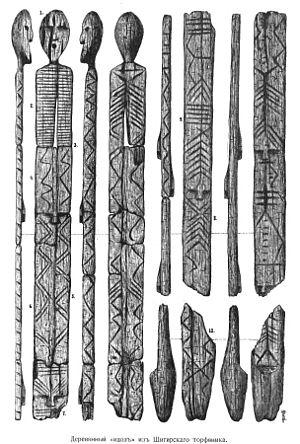
L'Idole de Shigir est la plus ancienne sculpture en bois conservée, datant d'il y a 11 600 ans selon la dernière étude menée par une équipe russo-allemande et publiée dans la revue Antiquity. Elle a été trouvée en 1890 près de Kirovgrad, dans l'Oural, et est maintenant conservée au Musée d'histoire régionale de Iekaterinbourg.
Le IXᵉ millénaire av. J.-C. couvre la période allant de l’an 9000 av. J.-C. à l’an 8001 av. J.-C. compris.